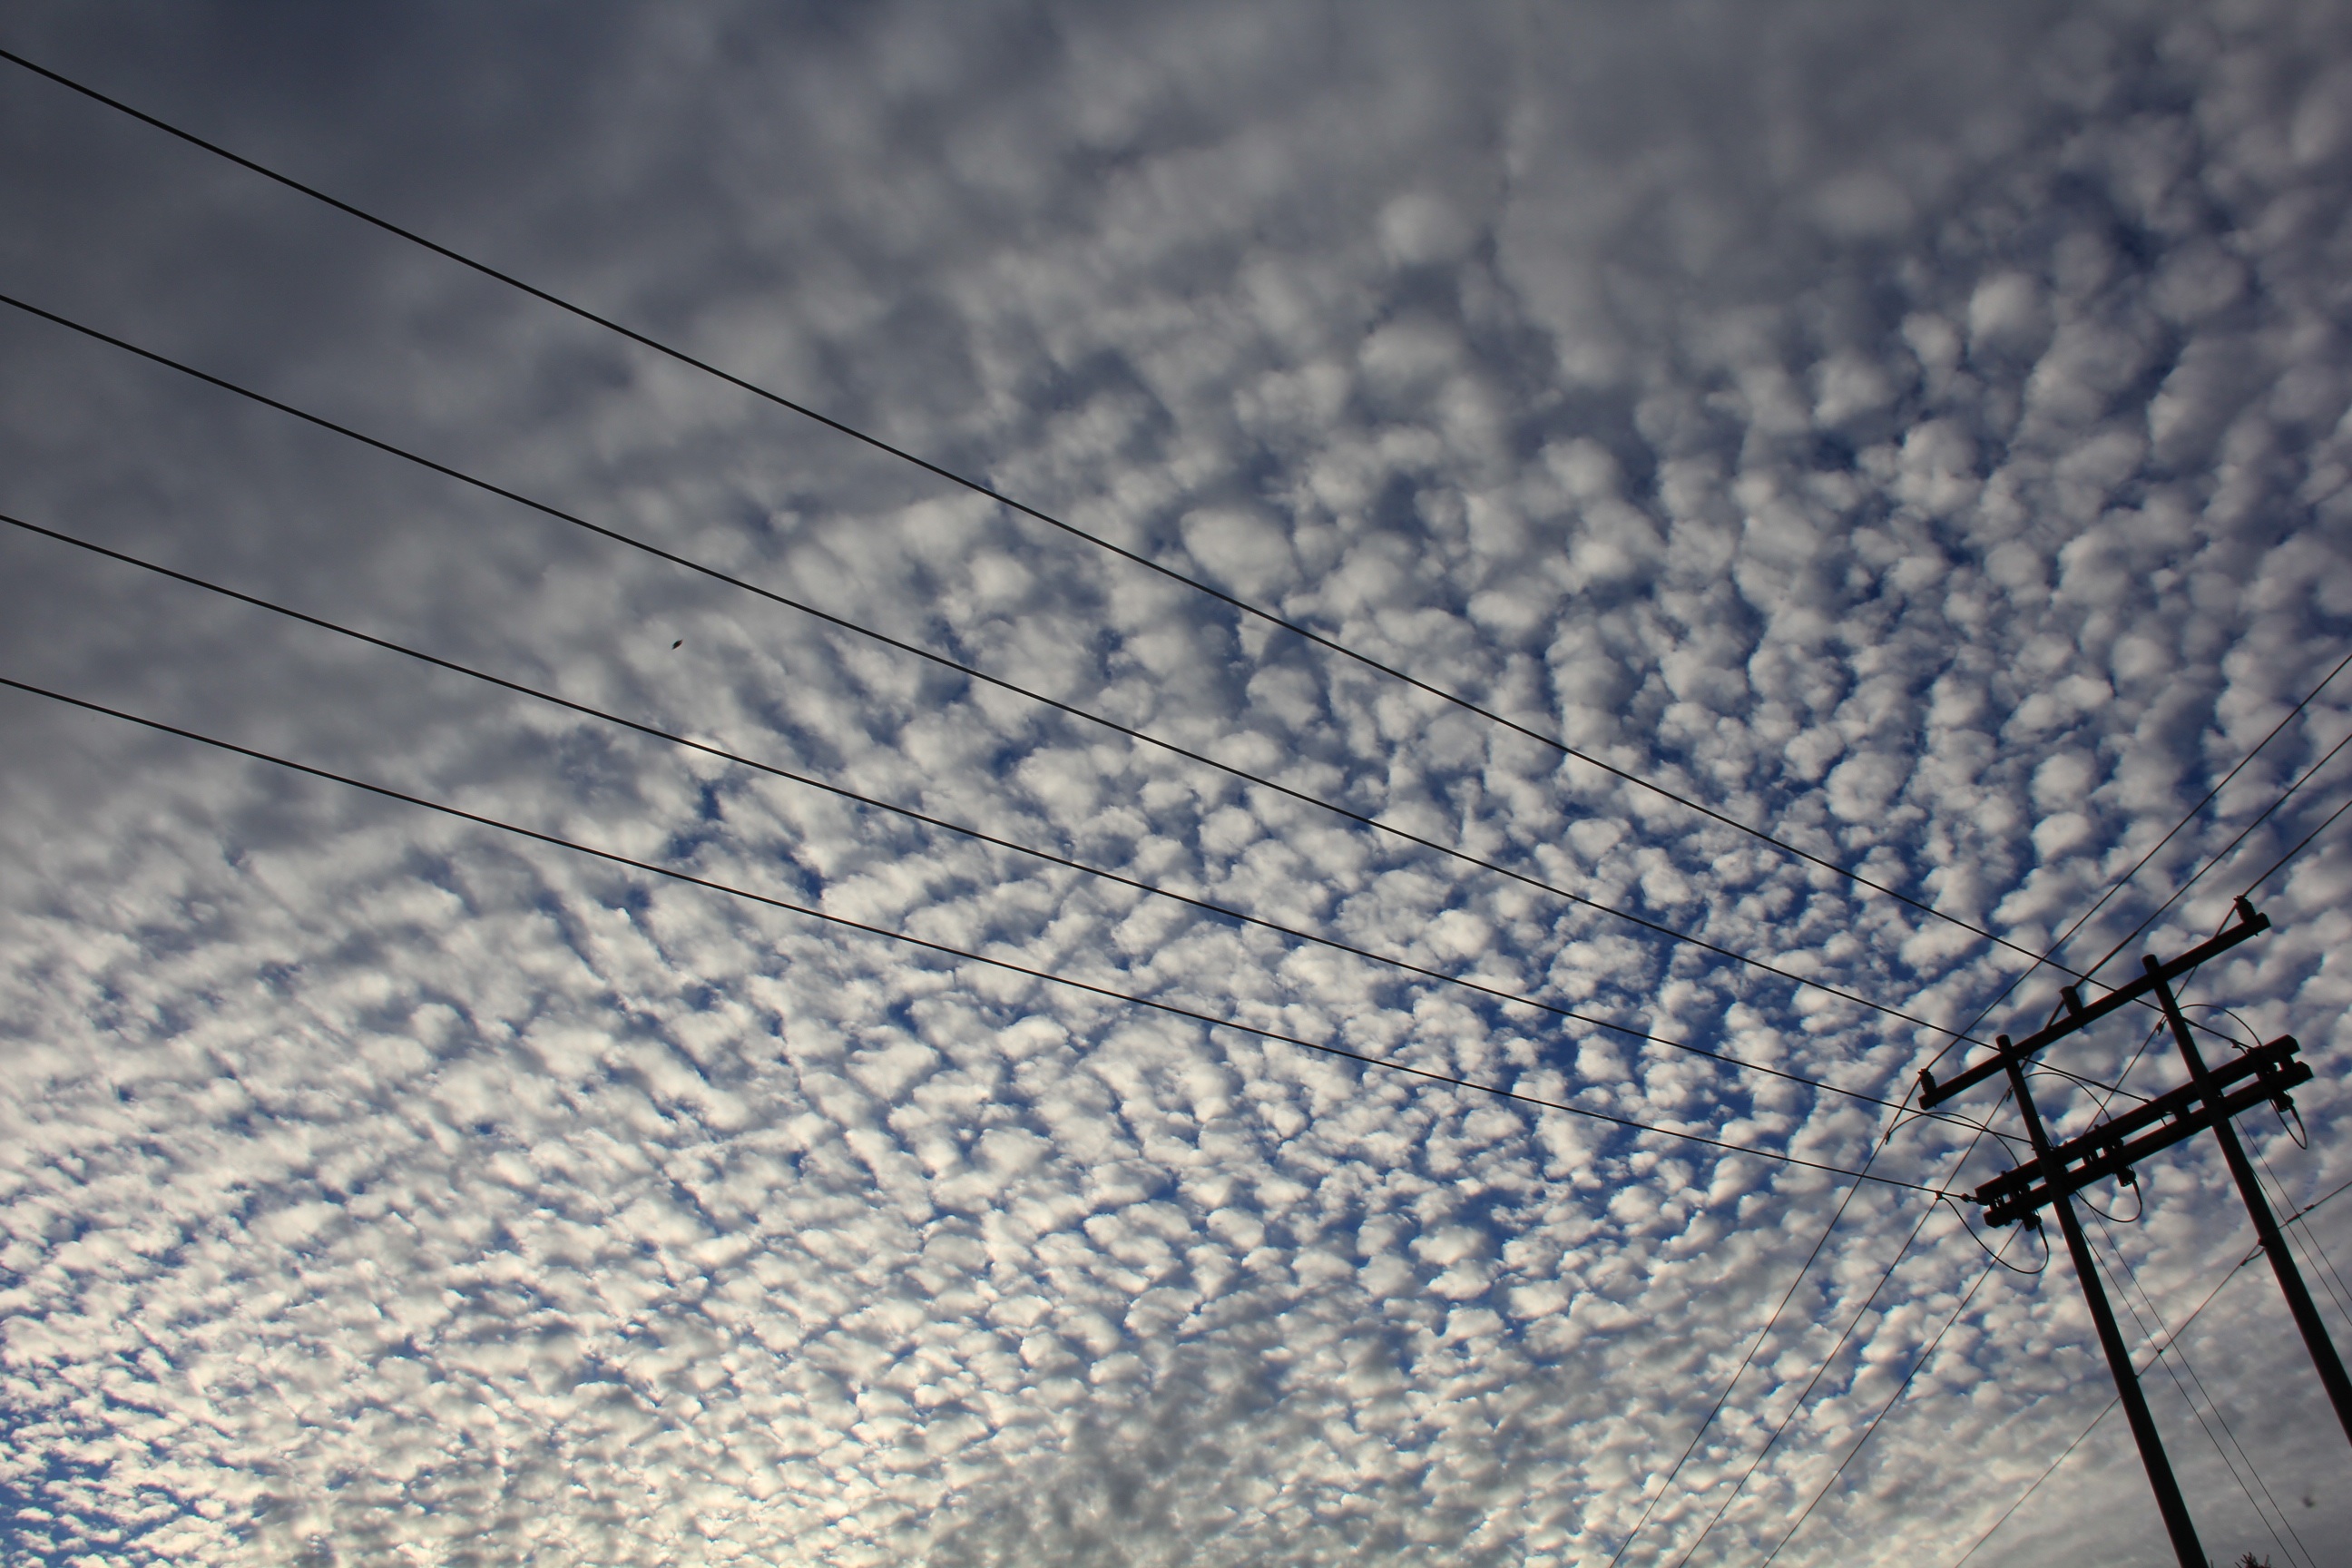
water, snow, winter, light, cloud, sky, sunlight, morning, wave, wind, frost, atmosphere, line, reflection, weather, blue, close up, shape, freezing, macro photography, meteorological phenomenon, atmosphere of earth